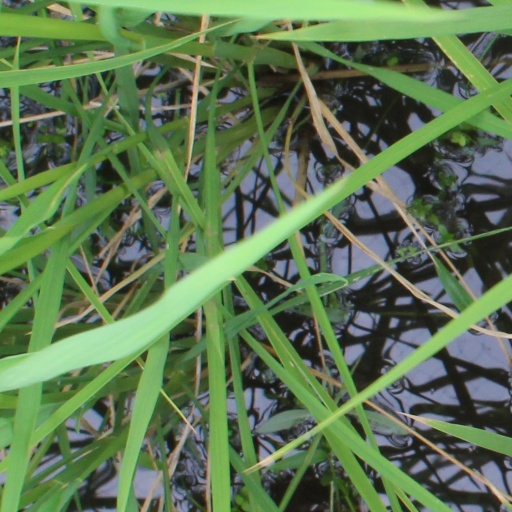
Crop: rice